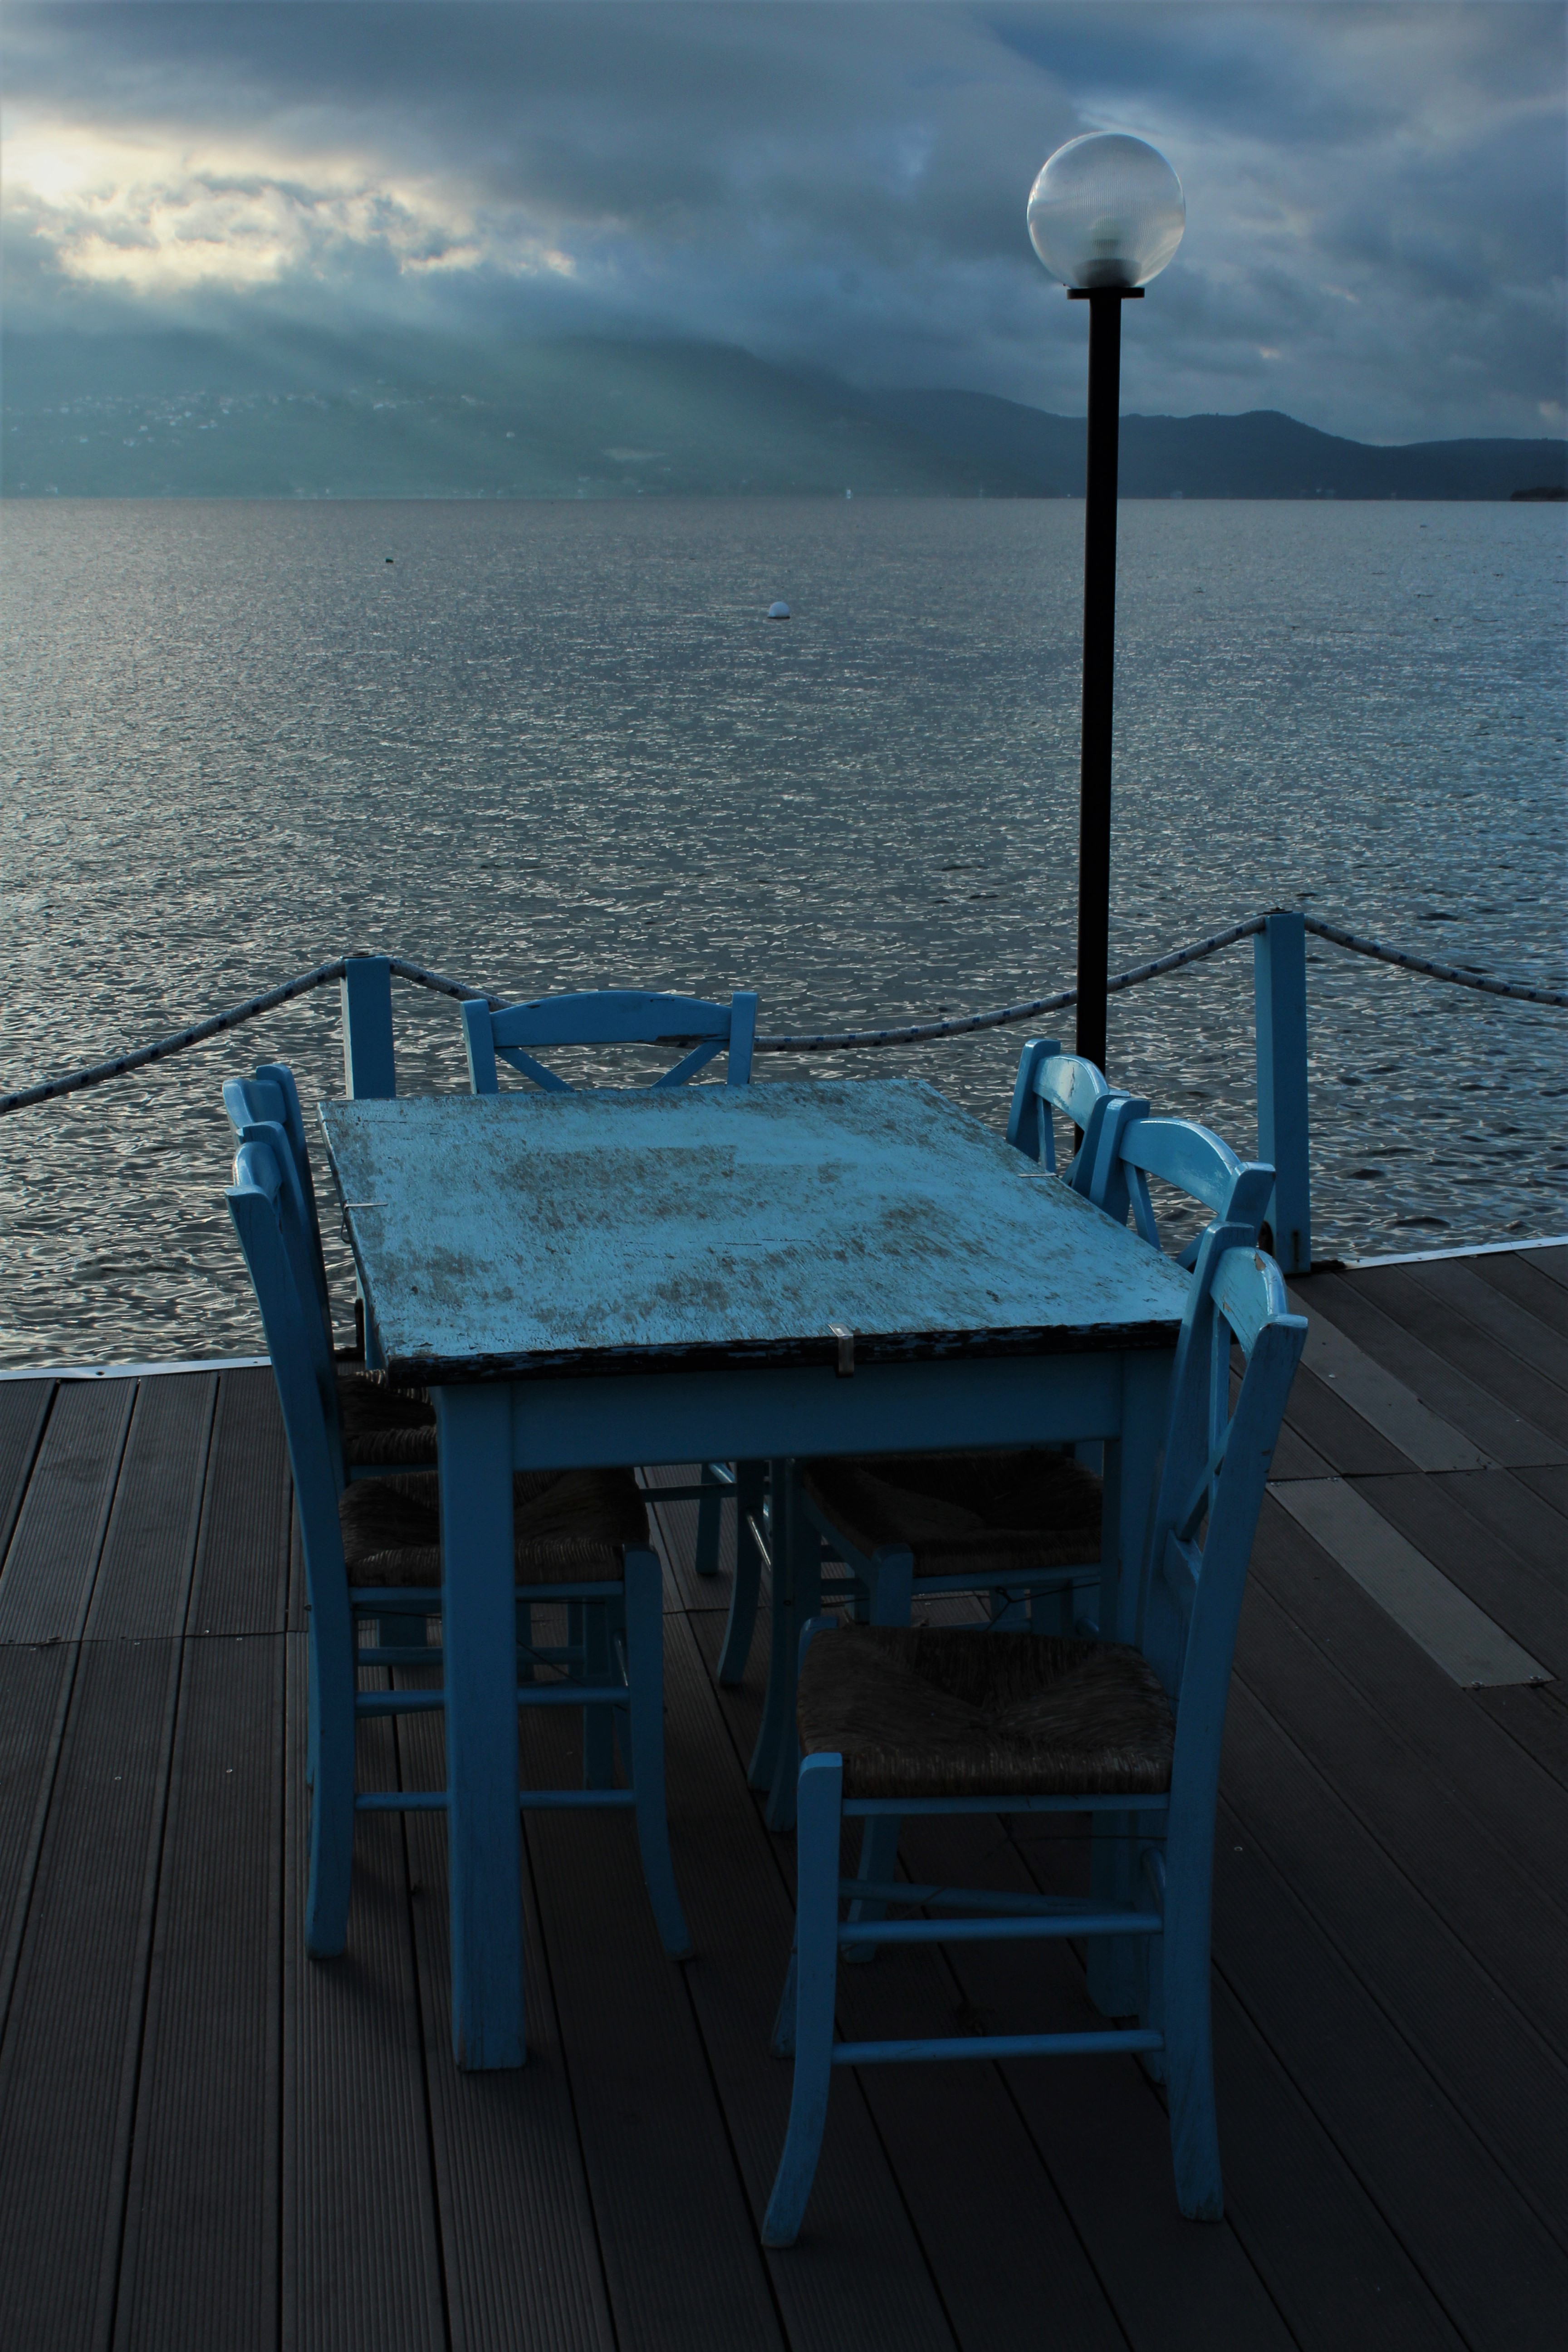
sea, absence, wind, greece, island, table, chair, loneliness, alone, blue, sky, water, cloud, furniture, azure, street light, wood, outdoor furniture, sunlight, outdoor table, horizon, rectangle, lamp, lake, shade, calm, shore, hardwood, evening, coast, folding chair, roof, room, ocean, deck, landscape, kitchen dining room table, flooring, caribbean, light fixture, leisure, sound, pier, wave, vacation, tropics, sunlounger